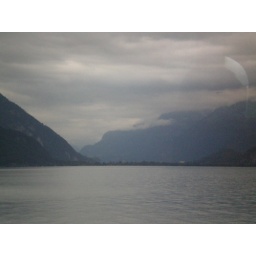
Taken from the car window (hence the glare in the upper right of the picture).